Stillwater–Ngākawau line

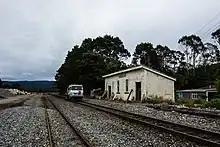
A track inspection vehicle at Inangahua in 2018

Slips have been a continuing problem in the Buller Gorge, due to steep slopes and high rainfall. During construction, broom was planted to stabilise slopes. Slips blocked the line in the Gorge in 1944, 1961, 1966 (Rahui), 1979 and 2010 In 1945 a train near Cascade was derailed by a slip, in 1949 one hit a slip and another was derailed by a stone, then in 1950 a railcar hit a slip, in 1955 a slip near Rahui derailed another and a goods train was damaged in 1960 between Cascade and Te Kuha. On 30 November 1979 a westbound locomotive was derailed by a slip near Cascade. On 3 January 2002 a train was derailed by a slip just over 3km west of Rahui. On 13 January 2011, between Rahui and Tiroroa, 5 wagons derailed due to a slip and 3 months later a slip punctured a fuel tank near Te Kuha. The south portal of Tunnel 3 was blocked by a slip, which an empty coal train ran into on 16 October 2023. The line reopened on 27 November.